Kermesite

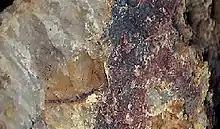

Kermesite or antimony oxysulfide is also known as red antimony or "purpur blende" (SbSO) . The mineral's color ranges from cherry red to a dark red to a black. Kermesite is the result of partial oxidation between stibnite (SbS) and other antimony oxides such as valentinite (SbO) or stibiconite (SbO(OH)). Under certain conditions with oxygenated fluids the transformation of all sulfur to oxygen would occur but kermesite occurs when that transformation is halted.